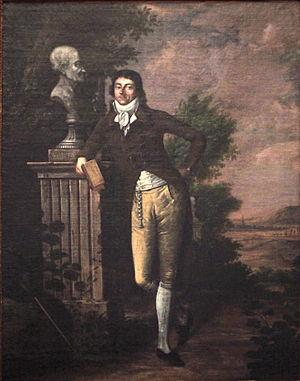
Le Biltzar est une assemblée représentative du Labourd qui a perduré jusqu'en 1789. Les deux autres provinces basques françaises, la Basse-Navarre et la Soule possédaient alors des organisations représentatives et législatives distinctes et différentes. On l'appelle Lapurtarren biltzarra en basque.
Cet article dresse la liste des présidents du Sénat français et des chambres assimilées.
Johann Friedrich Dryander est un peintre allemand né à Saint-Jean-lès-Sarrebruck le 26 avril 1756, mort dans la même ville le 29 mars 1812.